Julie Mehretu

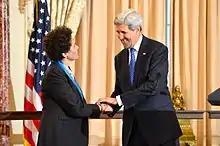
Mehretu received the U.S. Department of State Medal of Arts in 2015

In 2007, the investment bank Goldman Sachs gave Mehretu a $5 million commission for a lobby mural. The resulting work "Mural" was the size of a tennis court and consisted of overlaid financial maps, architectural drawings of financial institutions, and references to works by other artists. Calvin Tomkins of the "New Yorker" called it "the most ambitious painting I've seen in a dozen years", and another commentator described it as "one of the largest and most successful public art works in recent times".